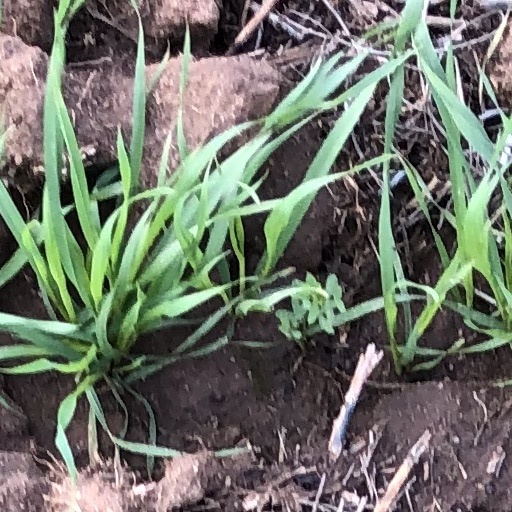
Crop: wheat